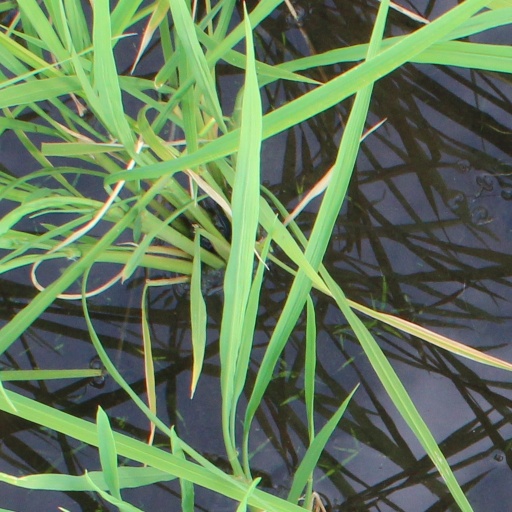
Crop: rice